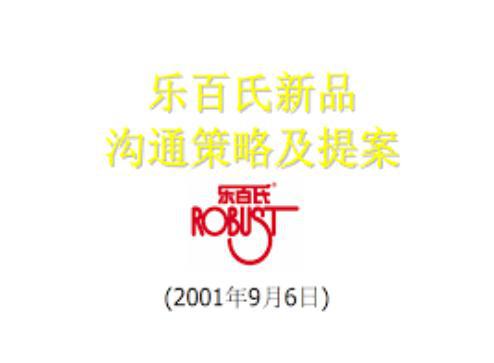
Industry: Food